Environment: real
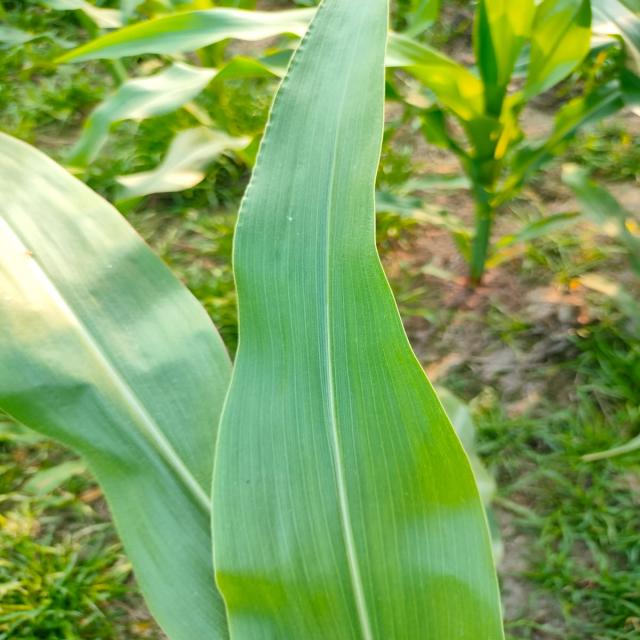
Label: healthy